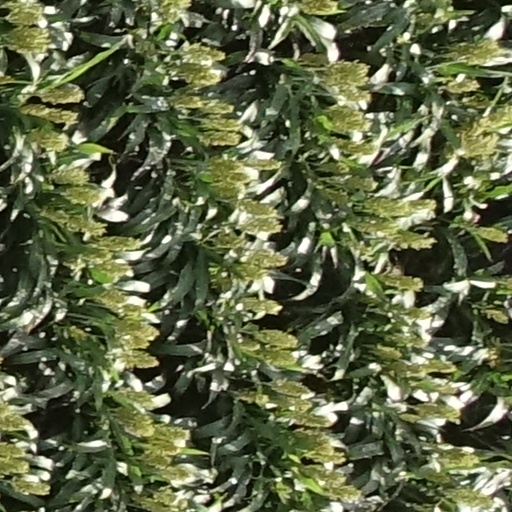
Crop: sorghum